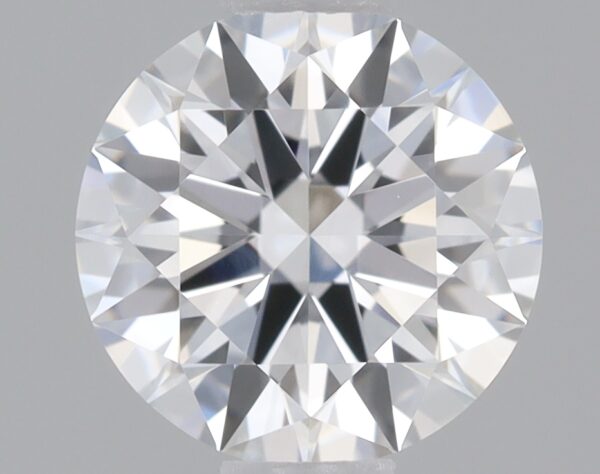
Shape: round
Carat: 0.67
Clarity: VVS2
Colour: E
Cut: IDEAL
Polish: EX
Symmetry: EX
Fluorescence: NONE
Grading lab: IGI
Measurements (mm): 5.68 x 5.71 x 3.43